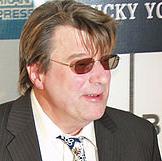
Age: 48